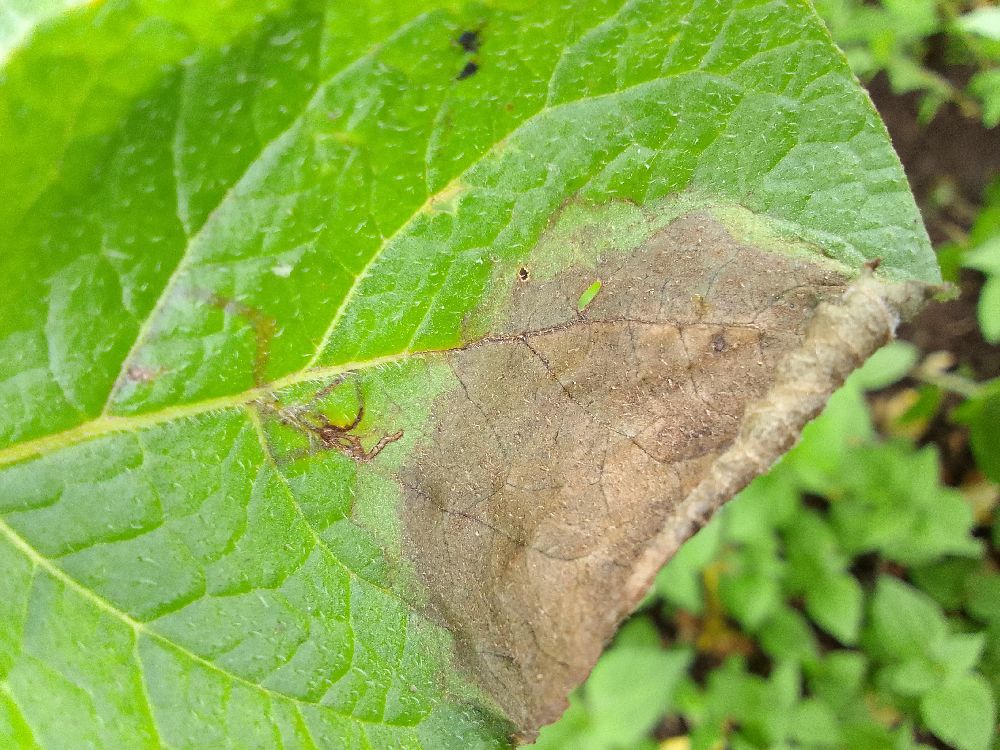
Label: Late blight